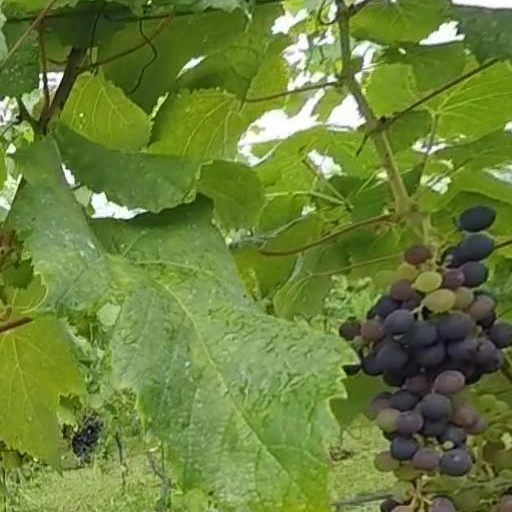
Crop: grape